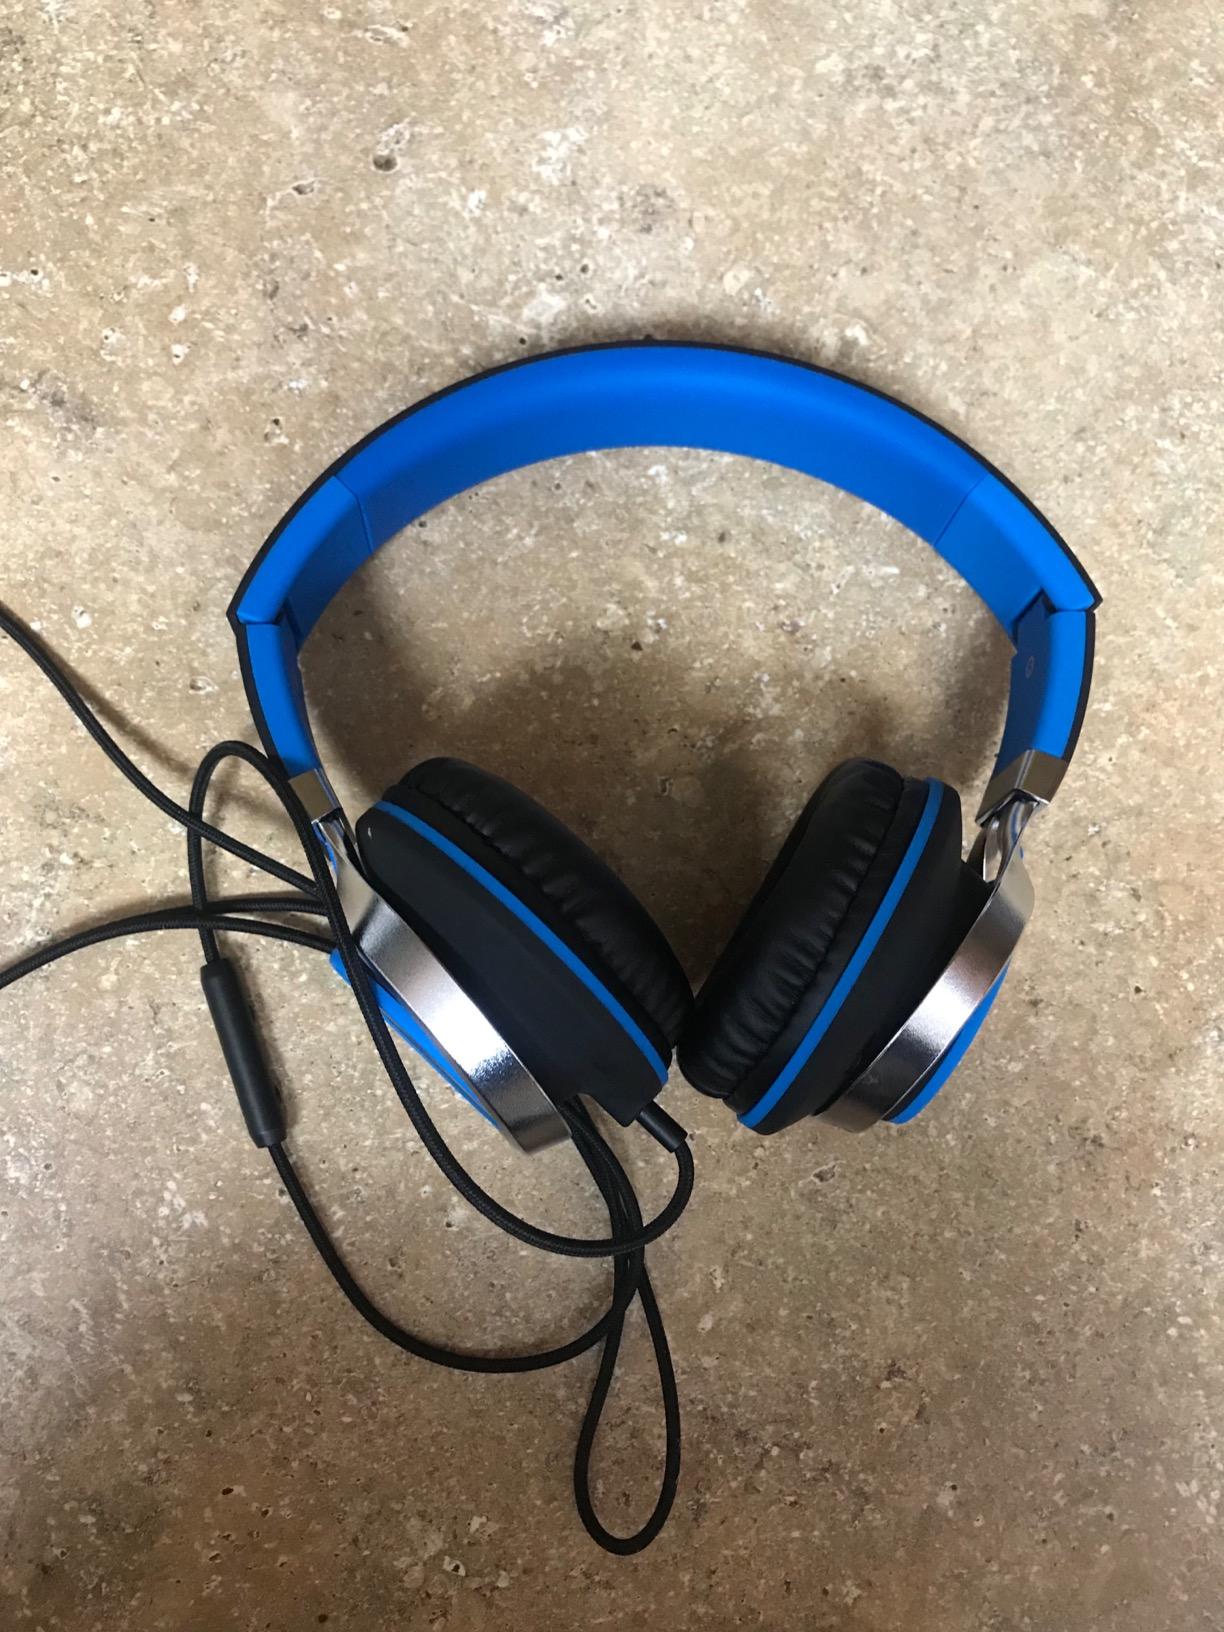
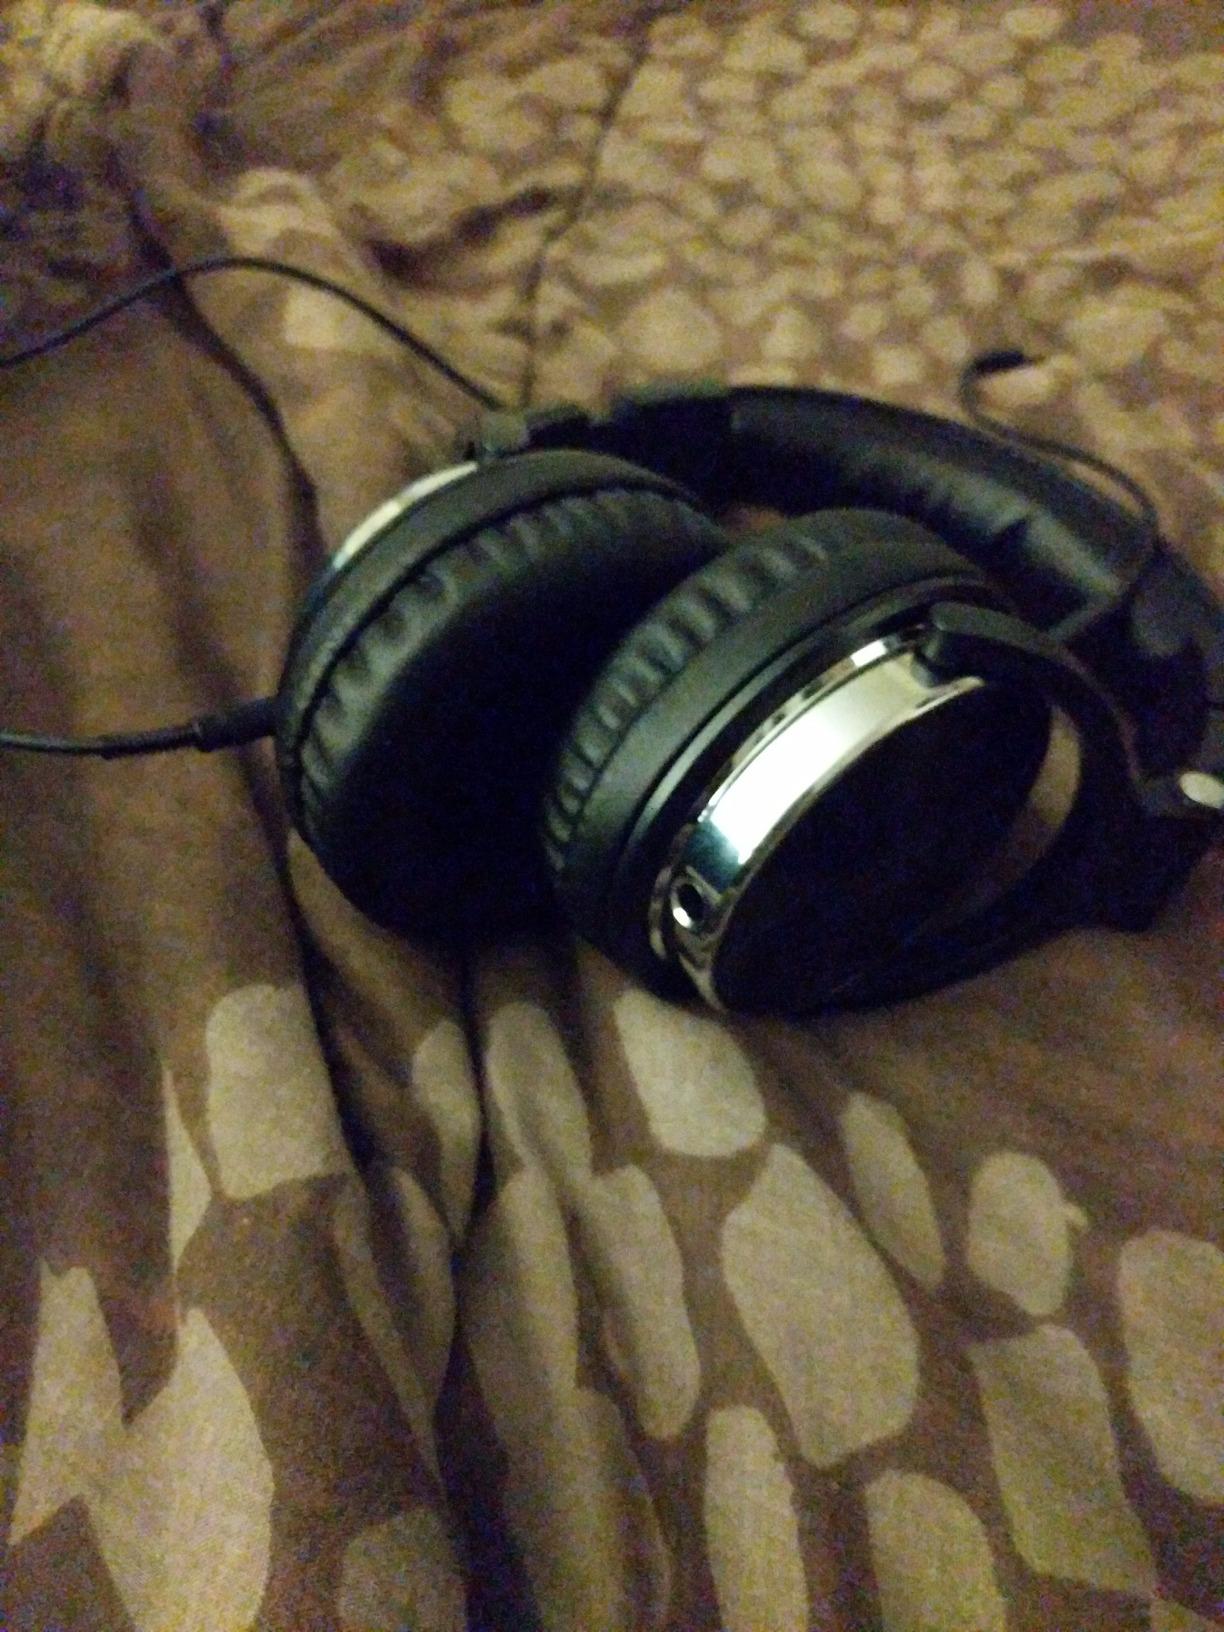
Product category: headphones
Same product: no